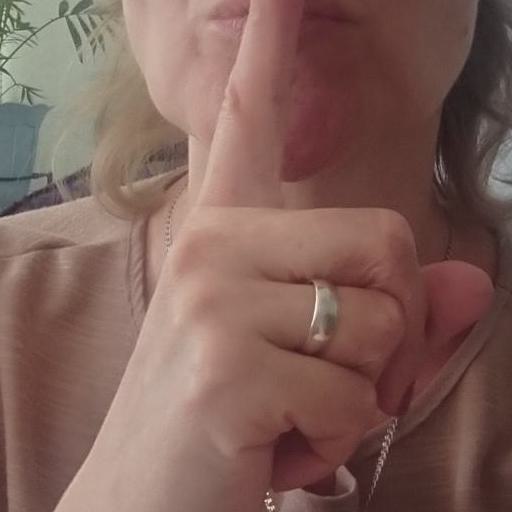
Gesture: mute